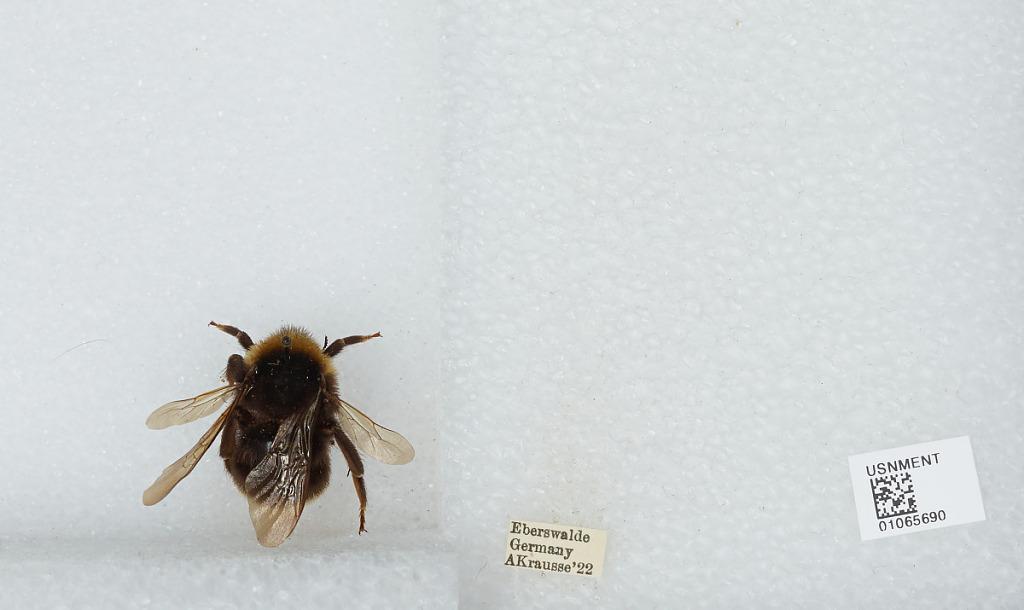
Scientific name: Bombus sp.
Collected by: A. Krausse
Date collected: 1922--
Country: Germany
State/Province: Brandenburg
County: Barnim
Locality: Eberswalde
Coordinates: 52.8356, 13.8182